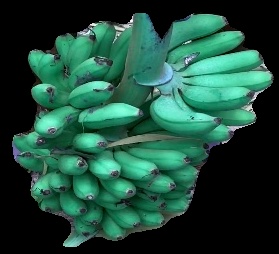
Variety: rasbale
Grade: grade1